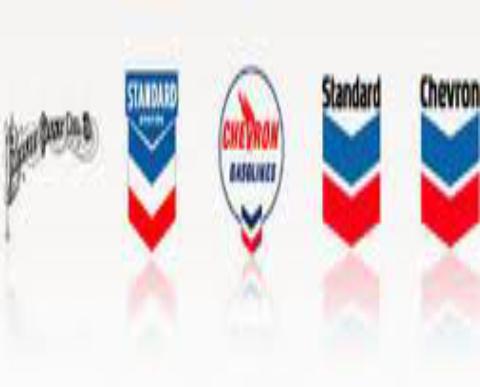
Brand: Chevron
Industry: Transportation